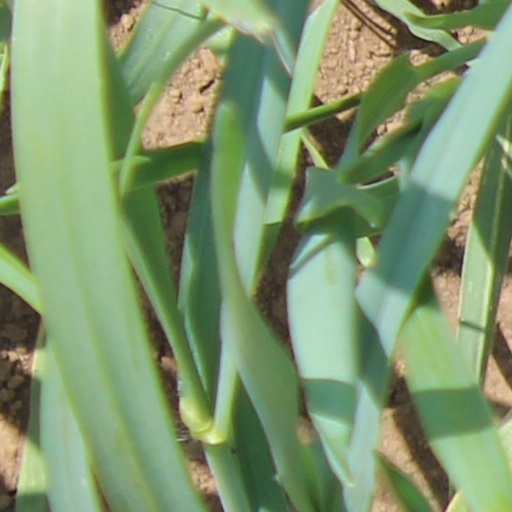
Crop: wheat